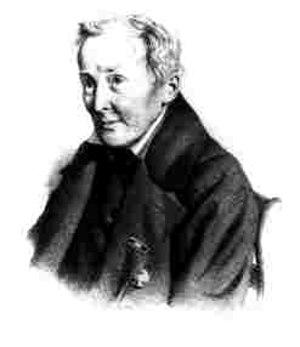
Wilhelm Gottlieb von Tilesius von Tilenau est un médecin, un naturaliste et un explorateur allemand, né le 17 juillet 1769 à Mühlhausen et mort le 17 mai 1857 dans cette même ville.